Ford Telstar

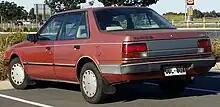
1985–1987 Ford Telstar (AS) GL sedan

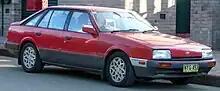
1986–1987 Ford Telstar TX5 (AS) Turbo hatchback

A facelifted model (the AS) arrived to Australia in September 1985. This comprised minor restyling to the front and rear, a comprehensively updated interior, improved suspension, revised trim and more features. Front turn signals were relocated from the headlamps to the bumper, with side repeaters added to the wrap-around sections of the front bumper. Taillamps for the sedan were restyled, and all models received new hubcaps or alloys. GL was now fitted with a left-hand side wing mirror, with Ghia models gaining electric mirror operation. The AS update also benefited from tinted side and rear glass for the GL sedan. Analogue instrumentation was now standard across the range, dispensing with the digital setup used previously by the TX5 Ghia. The new centre console housed audio equipment, a storage tray, gear lever and, on Ghia models, power window switches. Telstar GL and the base TX5 offered a more basic hand brake console integrating an ashtray for rear passengers. Ghia models featured an armrest console with acrylic "smoked glass" lid to provide extra storage. Compared to the AR series, console storage space for Ghia models was increased, as was glove compartment capacity across all trims. The seats were also revised—the work of Ford Australia—and a modification that only applied to the Ford-badged cars. Other interior changes included those made to the stalk-mounted switchgear, and a new digital clock in the centre of the dashboard benefitting from a glare-prevention hood. The clock was previously located awkwardly ahead of the gear lever.